Olave Sinclair

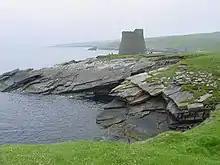
Sinclair had a farm on Mousa

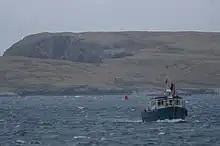
Sinclair issued permits for exporters to work from Shetland harbours including Baltasound

Sinclair was foud or foud depute, the office of foudry was a kind of bailiff or chamberlain of the Lordship of Shetland. He was sometimes called the "foud and chamberlain" or "Sheriff of Shetland". He presided over the Sheriff Court of Shetland held at Laxfirth (near Tingwall Airport) in March 1561. A letter in the Scots language confirming his appointment on 12 December 1561, calls him the "chamberlane and bailye of oure lordschip and landis of Yeitland, baith maineland and ilis". The word "foud" has a Danish or Norn origin, reflecting the history of the islands.